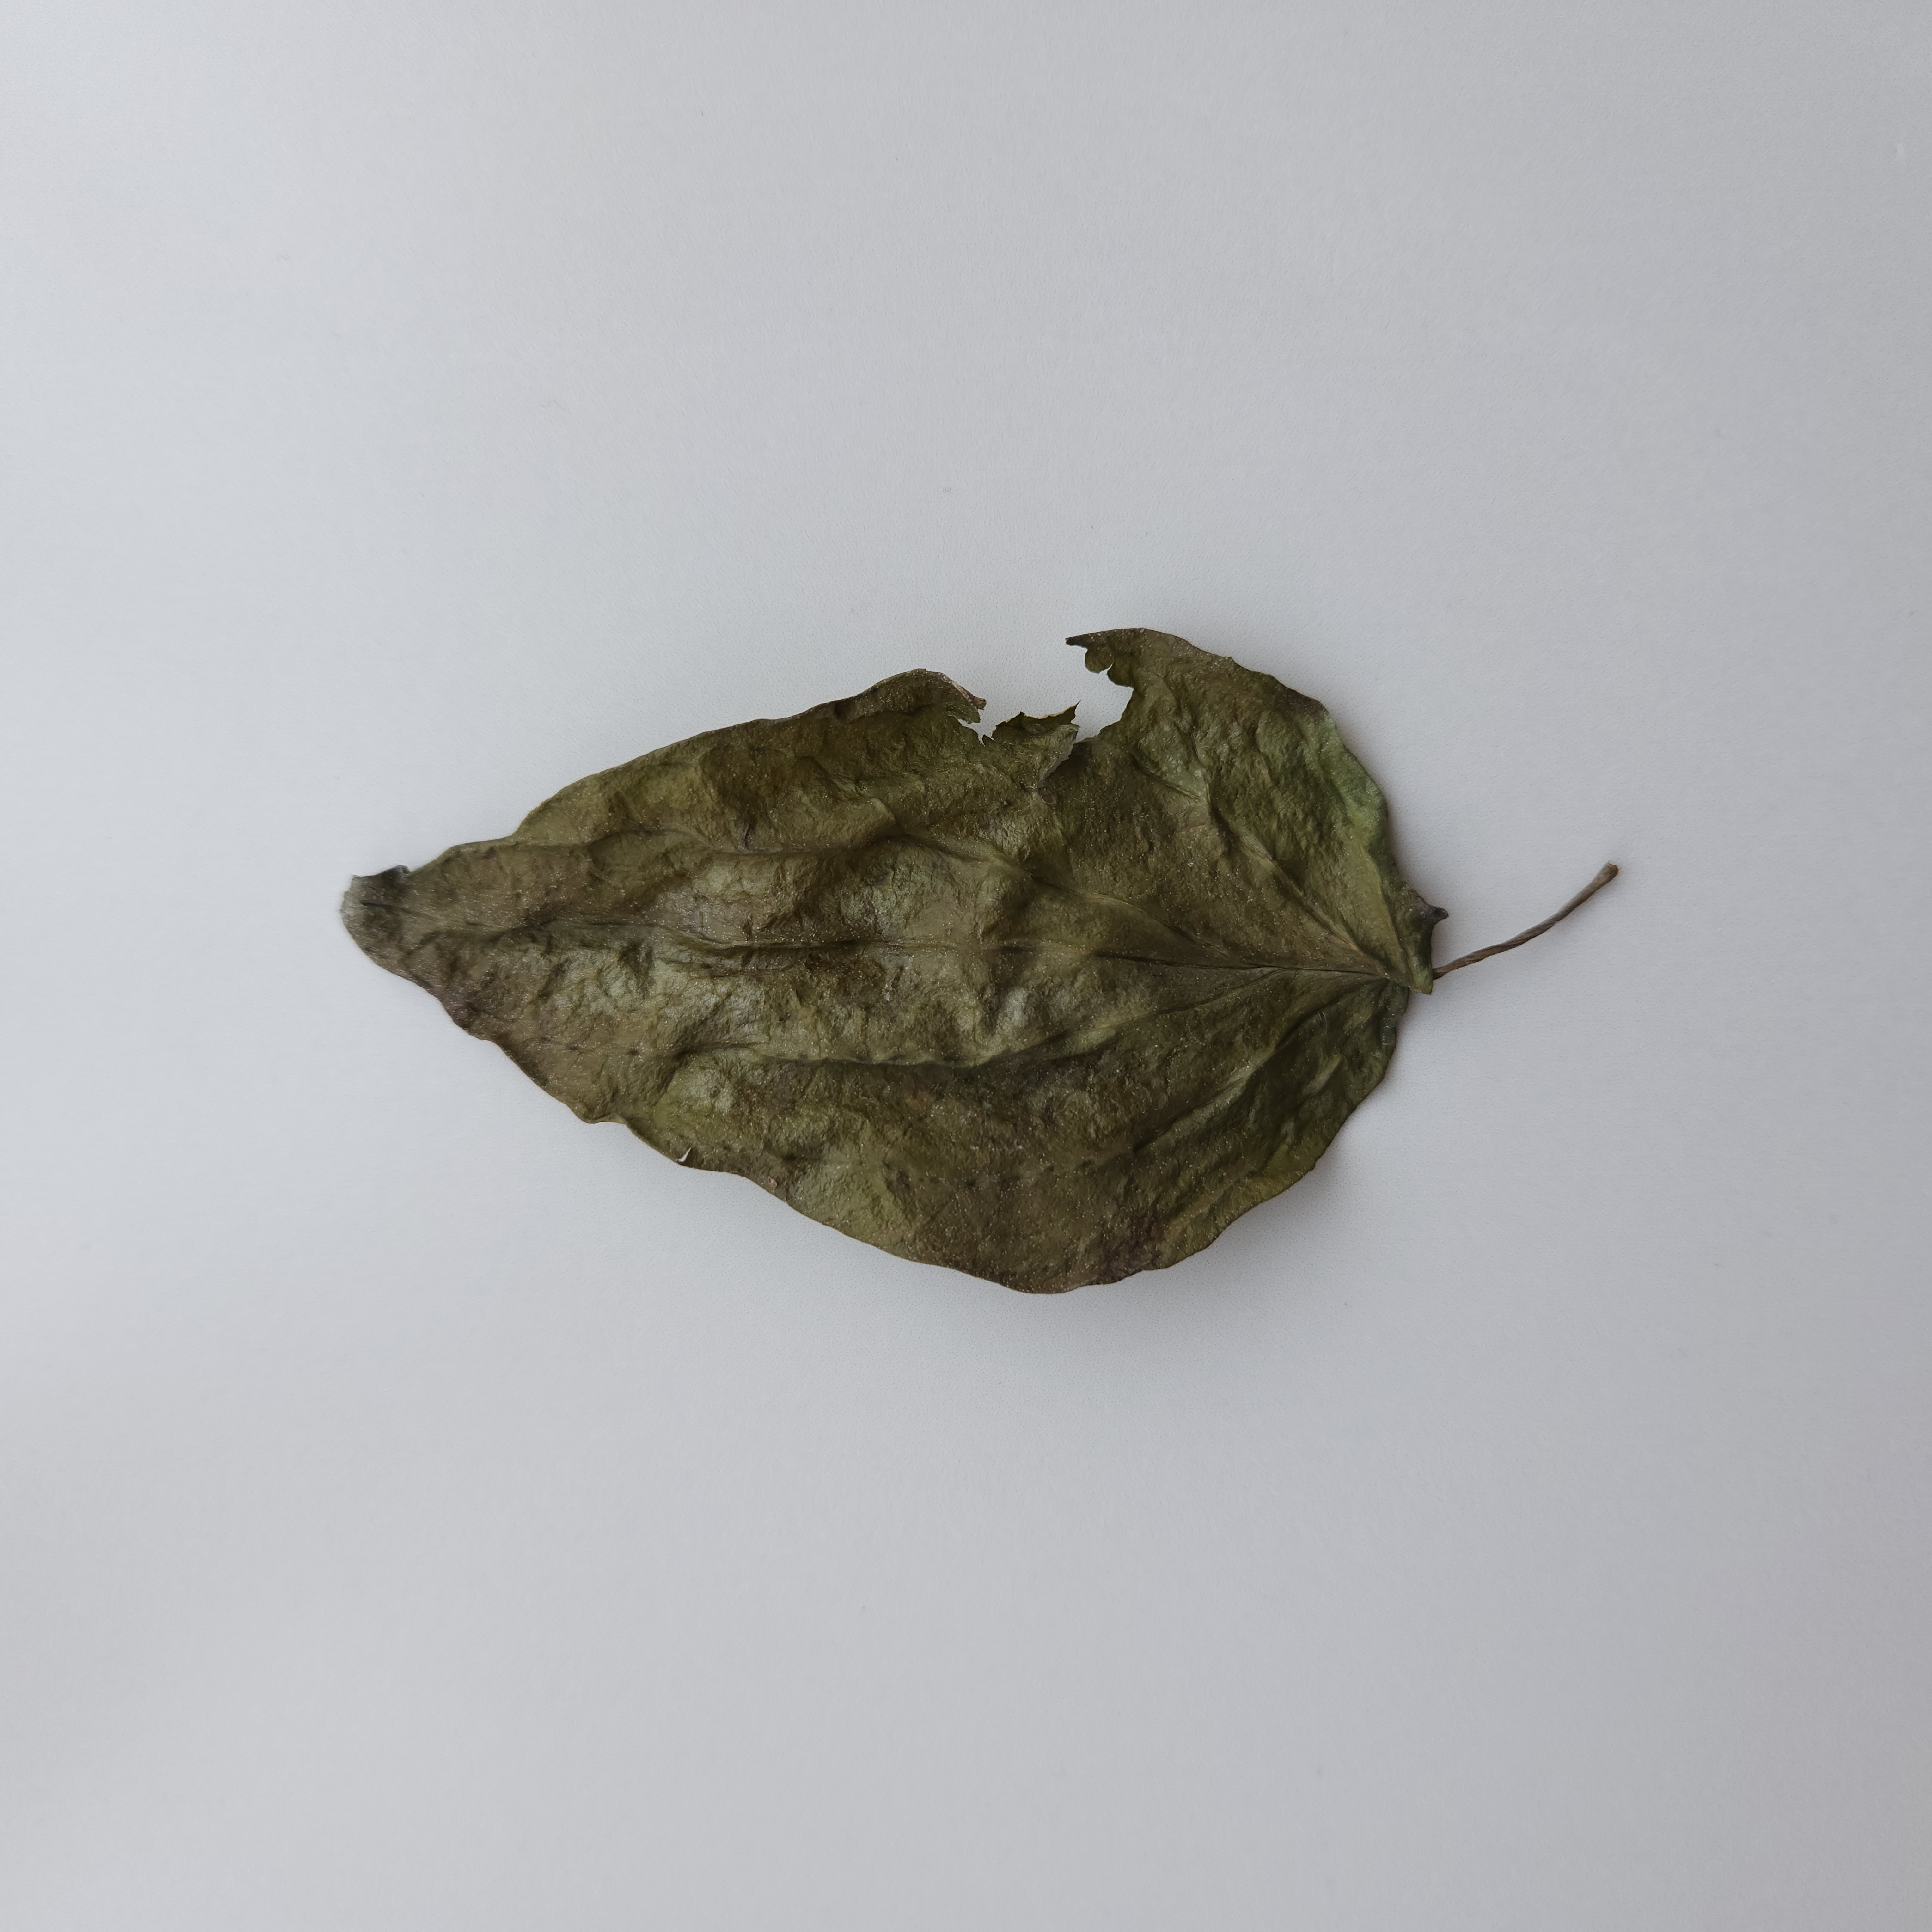
Label: Dried